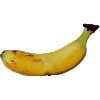
Label: Banana Lady Finger 1